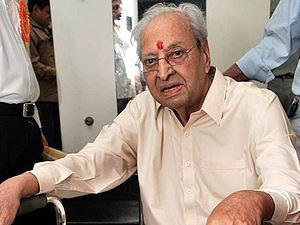
Pran
Pran på sin 90 års fødselsdag.
Pran Krishan Sikand, bedre kendt under navnet Pran, var en flere gangen prisvindende indisk skuespiller, bedst kendt som en filmskurk i Bollywood-film fra 1940'erne til 1990'ern. Han spillede helten i film fra 1940–47 og skurk fra 1942–1991 og havde biroller og karakterroller fra 1948–2007.